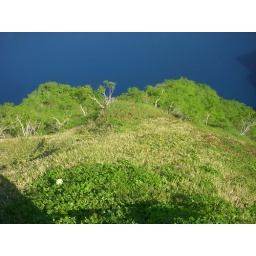
one of the most beautiful lake in Japan in deep blue water